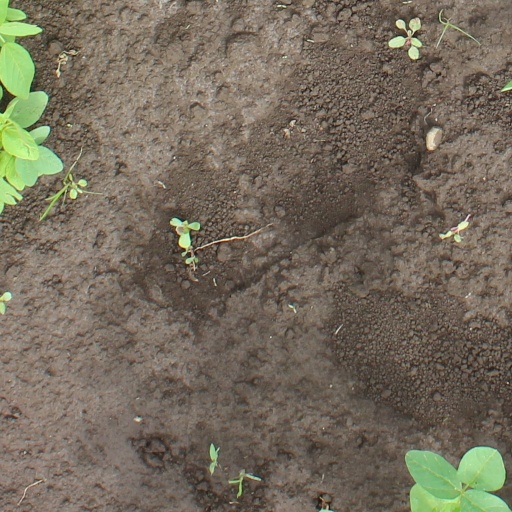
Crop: soybean